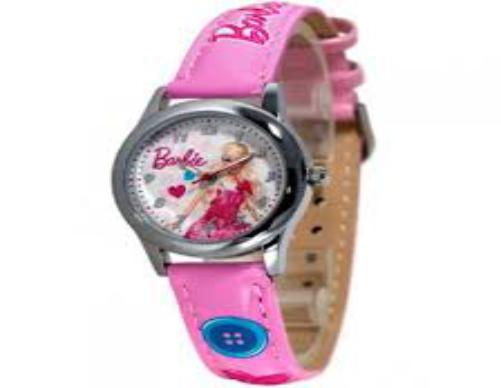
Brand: Barbie
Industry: Clothes